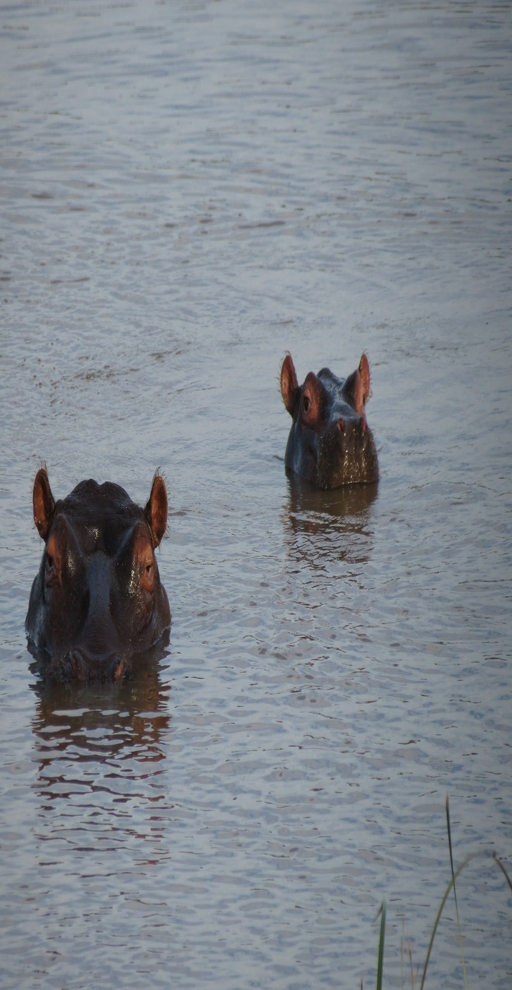
hippos submerged beneath the water